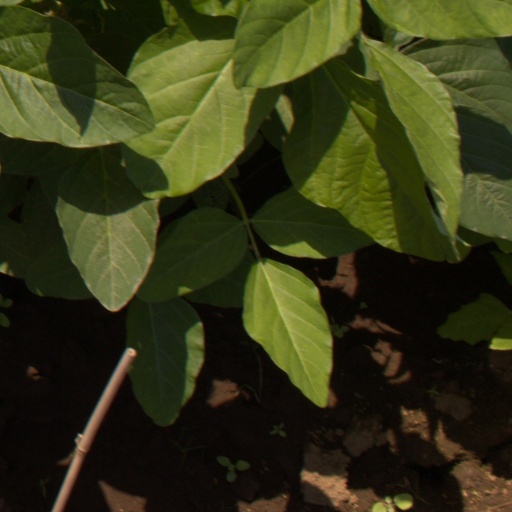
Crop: soybean